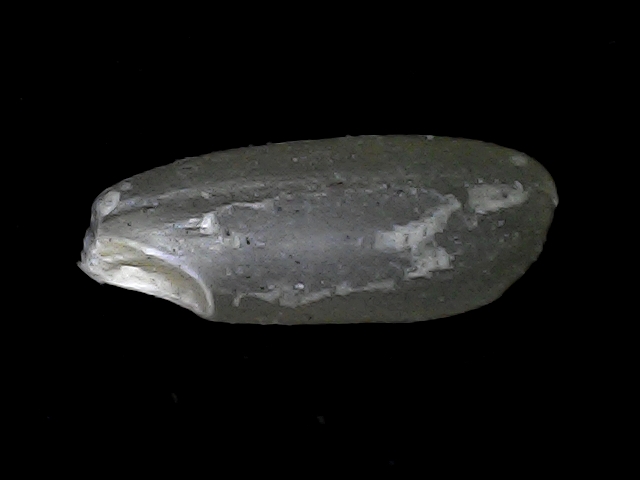
Rice variety: BD93